Control car

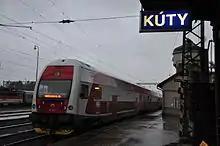
ZSSK Class 951

Iarnród Éireann operates two classes of push-pull trainsets, each with its own Control Car: